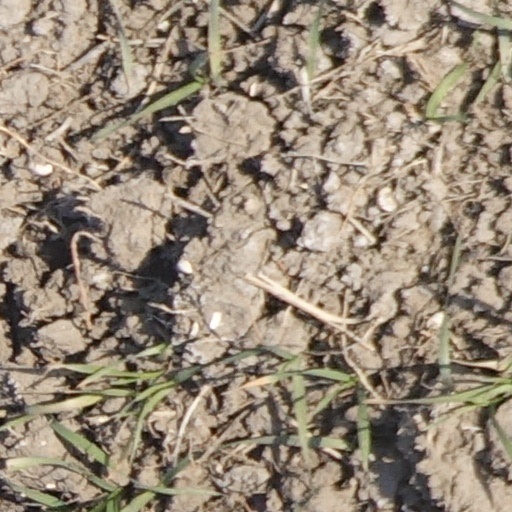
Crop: wheat